Negeri Sembilan

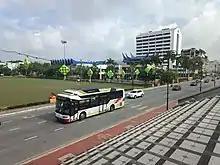
Free bus in Seremban

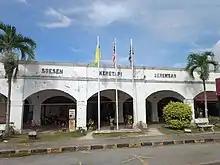
KTMB's Seremban railway station

The Minangkabau people brought with them a cultural heritage which is still preserved and practised today as the "adat perpatih", a matrilineal system of inheritance and administration that is unique to the state, where the husband is the head of the household and inheritance passes from mother to daughter. The Minangkabaus in Negeri Sembilan are divided into twelve "suku" (clans). Each of these "suku" is led by a chief, known as the "Lembaga". Each "suku" is broken down into subunits known as the "Perut", where each of them are led by a chief, either known as a "Buapak" (male) or "Ibu Soko" (female). Both the "Buapak" and "Ibu Soko" play a vital role as people to refer to regarding the "adat" and religious matters among the subordinates of the "Perut", known as "Anak Buah". Marriage between members of the same clan is forbidden. The twelve "suku" are known as the following, of which the names of each "suku" indicates their area of origin: